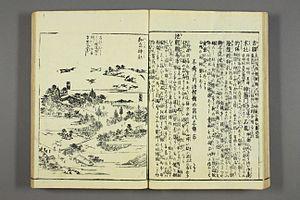
Tokaido meisho zue - 1797 - vol 3 p 29
Les meisho zue sont des livres illustrés décrivant les lieux célèbres du Japon durant la seconde moitié de l’époque d’Edo, fin XVIIIᵉ et première moitié du XIXᵉ. Les lieux y sont décrits par le texte à travers leur histoire, les légendes liées, les sites à visiter, ainsi que par l’illustration qui propose un aperçu fidèle de la topologie. Ces livres illustrés se caractérisent par l’importance de l’image et la volonté de simplicité qui en font des objets destinés au plus grand nombre.